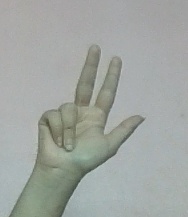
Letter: al